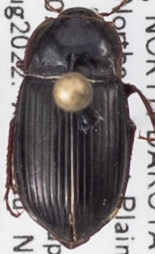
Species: Amara obesa
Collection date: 2022-08-23
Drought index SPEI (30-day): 0.03
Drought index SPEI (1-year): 0.8
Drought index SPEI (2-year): -0.62